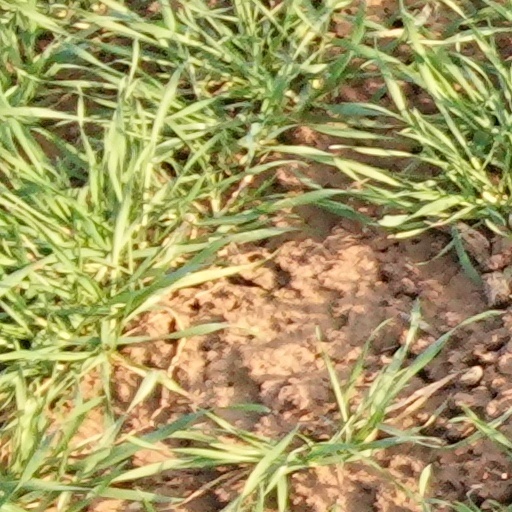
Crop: wheat